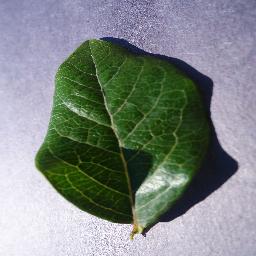
Label: Blueberry___healthy